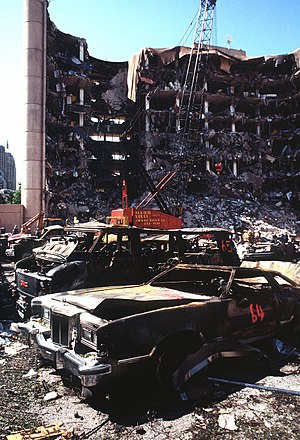
Oklahoma City-bombningen
Bygningen to dage efter bombningen
Oklahoma City-bombningen var en terroraktion, der fandt sted den 19. april 1995 i Oklahoma City - hovedstaden i den amerikanske delstat Oklahoma. Terrorangrebet blev udført ved at bringe en lastbil fyldt med en blanding af gødning og dieselolie til sprængning foran Alfred P. Murrah Federal Building. Bombningen kostede 168 mennesker livet og var den voldsomste terroraktion i USA's historie inden terrorangrebet den 11. september 2001. Bygningen husede kontorer, der blev benyttet af den amerikanske forbundsregering, og en vuggestue og børnehave for medarbejdernes børn. 19 af de dræbte var mindre børn.